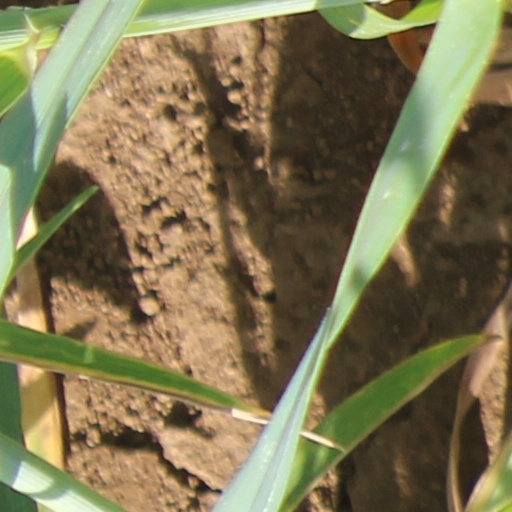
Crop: wheat